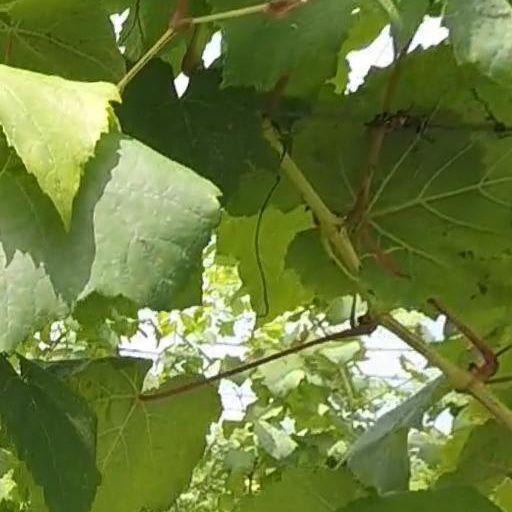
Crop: grape